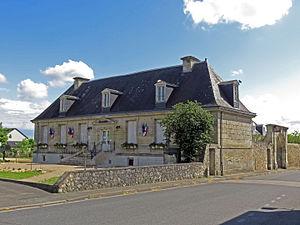
La Mairie de Parçay-Meslay.
Parçay-Meslay est une commune française située dans le département d'Indre-et-Loire, en région Centre-Val de Loire.